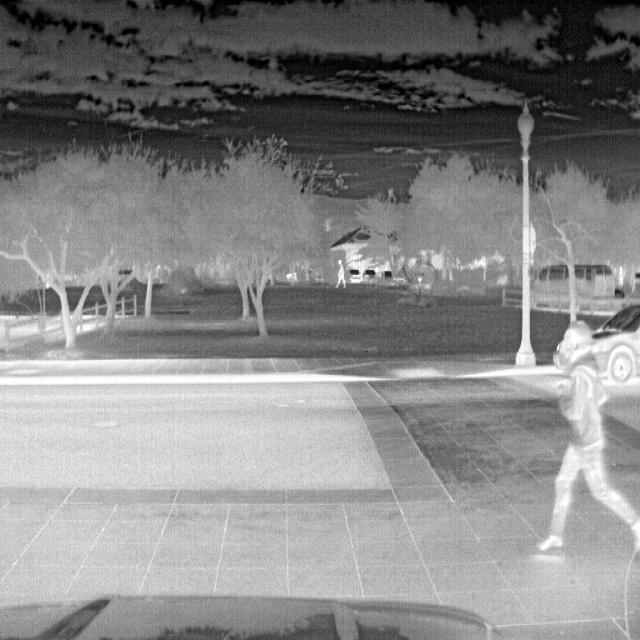
Detected objects:
label: person
label: person